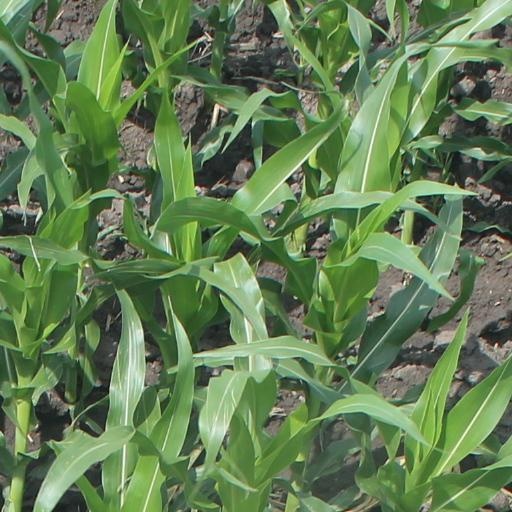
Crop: maize; corn